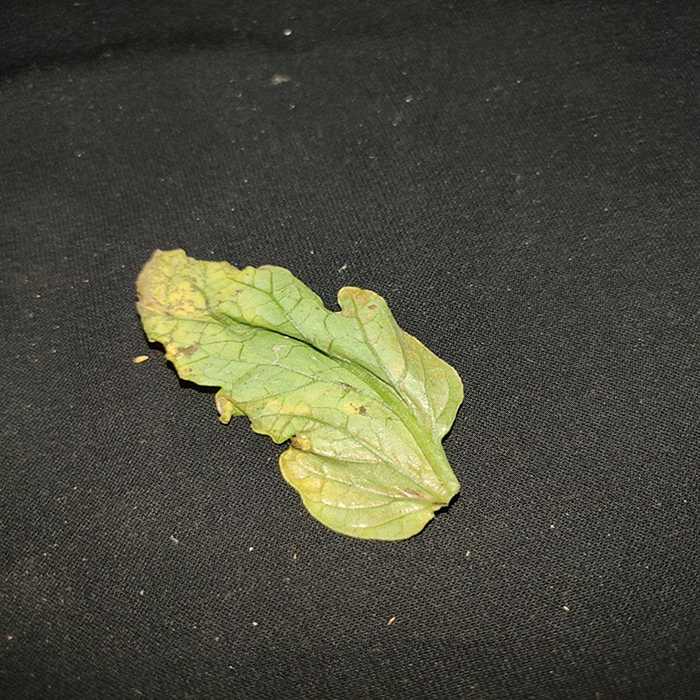
Plant: Tomato
Label: Tomato Bacterial spot